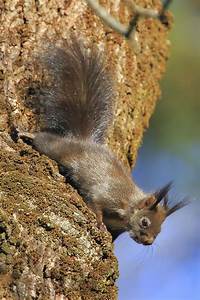
Label: squirrel